Pan Wen-chung

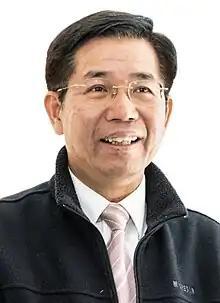

Pan Wen-chung (born 28 November 1962) is a Taiwanese educator and politician. He first served as Minister of Education from May 2016 to April 2018 and returned to the post in January 2019.